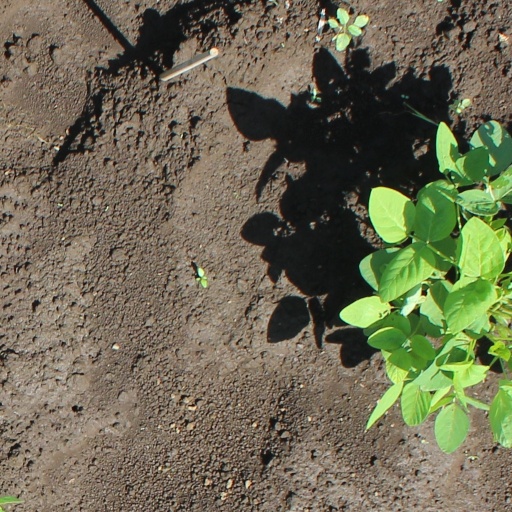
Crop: soybean